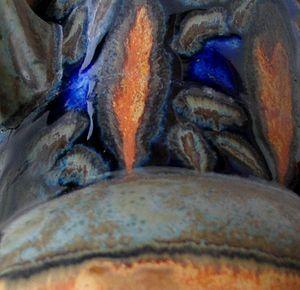
Pichet en grès, manufacture Odetta, France, vers 1930. détail de glaçure
La glaçure, appelée aussi émail, est un enduit vitrifiable posé à la surface d'une céramique afin de la durcir, de la rendre imperméable ou de la décorer.